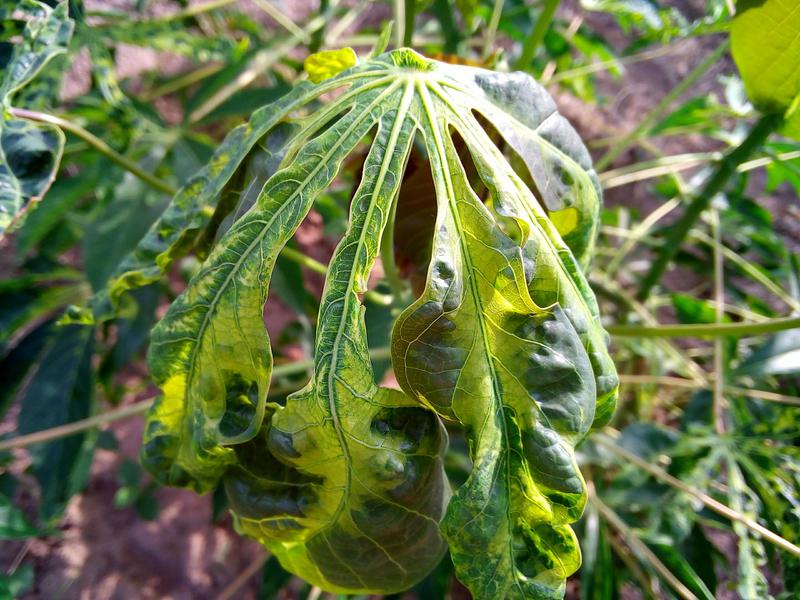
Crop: cassava
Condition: mosaic_disease